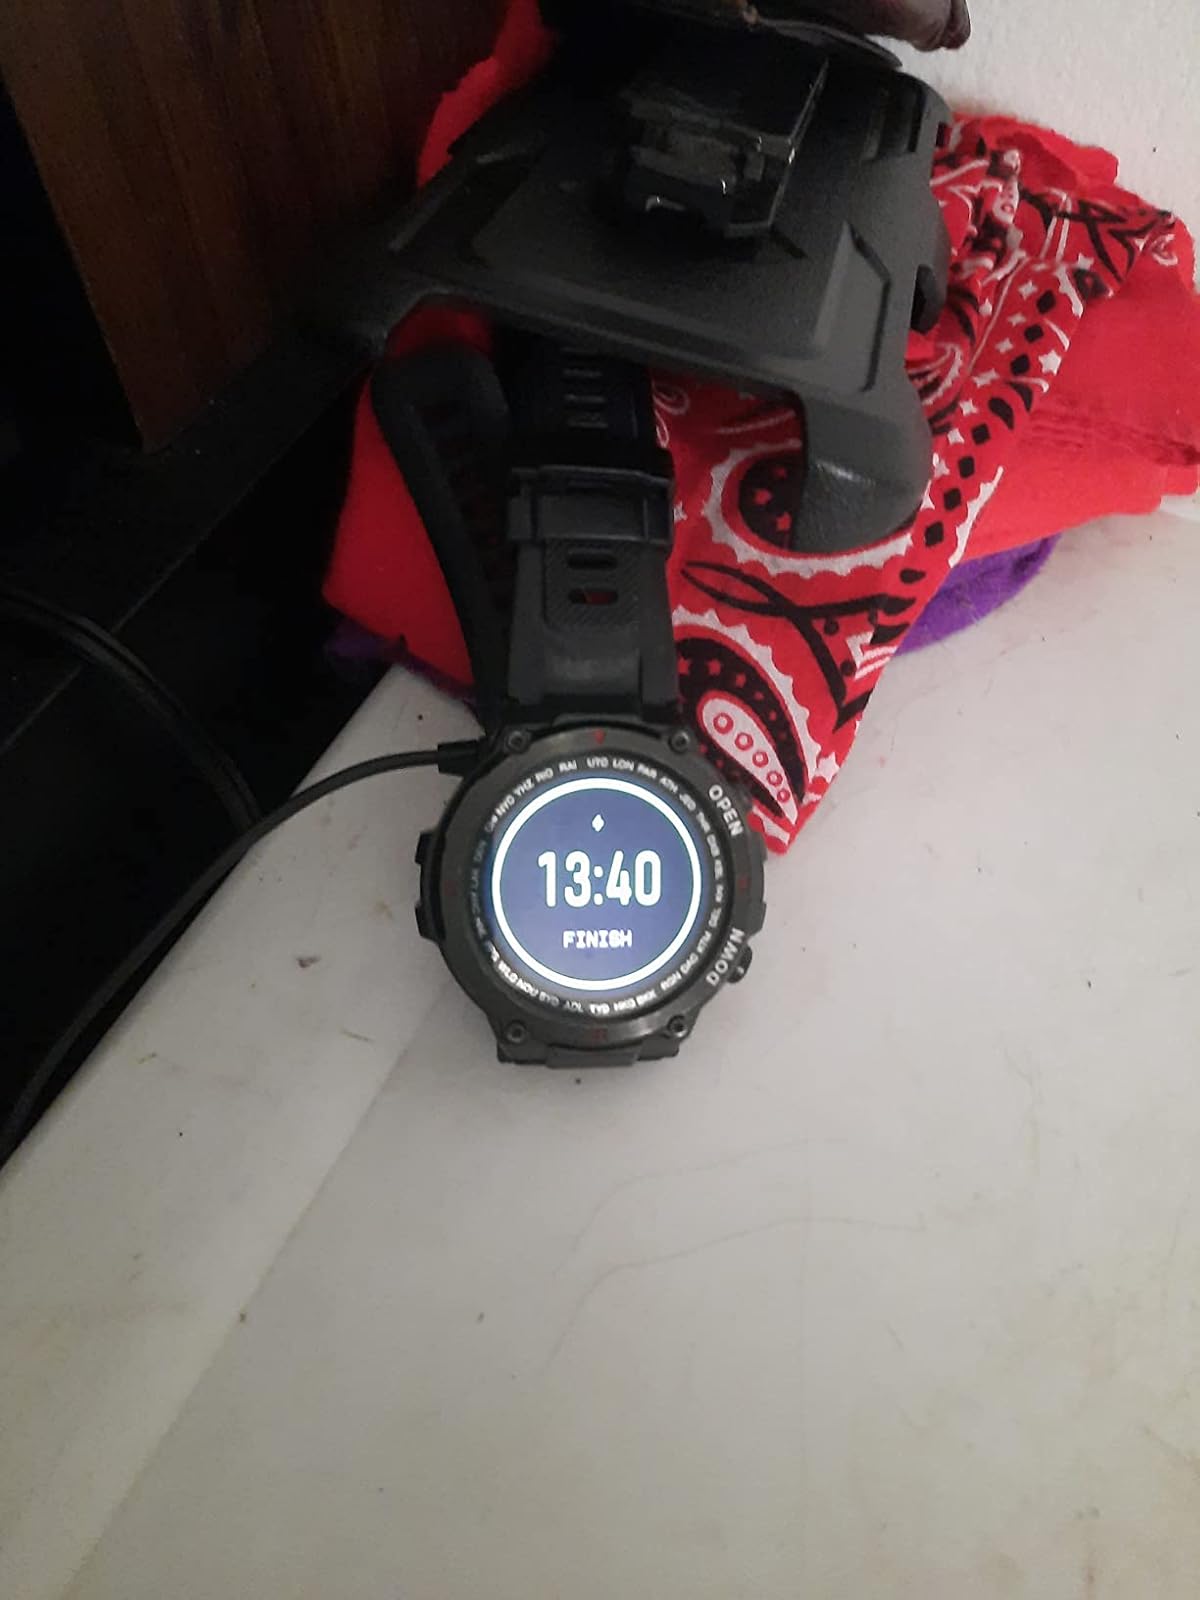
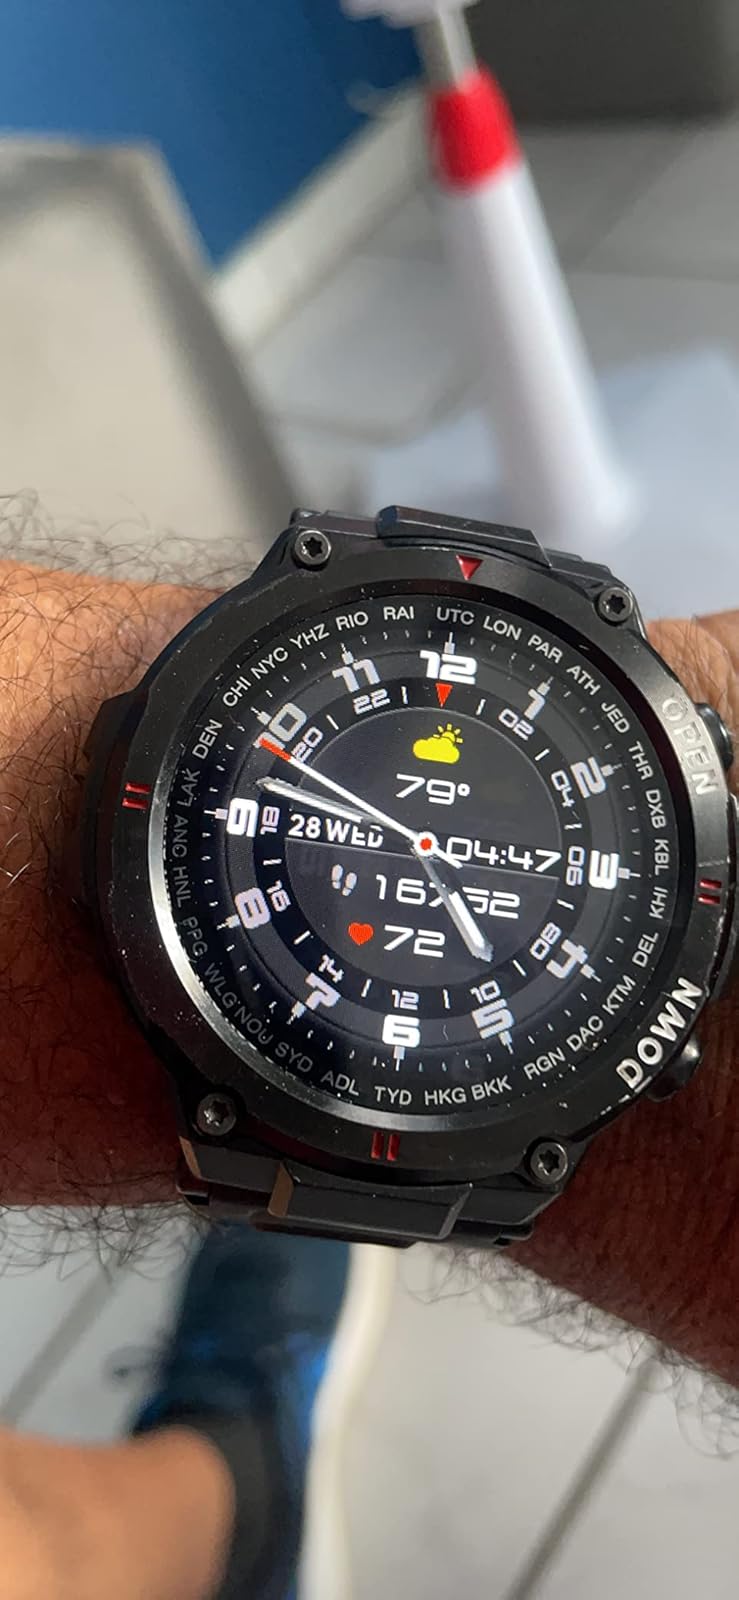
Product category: smartwatch
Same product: yes